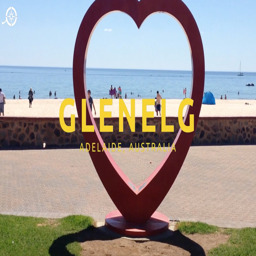
trams , locally - made chocolate and the beach : a local 's guide